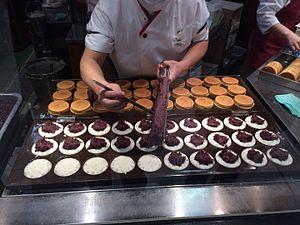
L'imagawayaki est un dessert japonais, souvent vendu lors de festivals. Il est composé d'une pâte placée dans une poêle spécialisée, et remplie de pâte de haricot azuki sucrée. Depuis les années 2010, on voit de plus en plus souvent d'autres substances à l'intérieur, dont de la pomme de terre et de la mayonnaise.